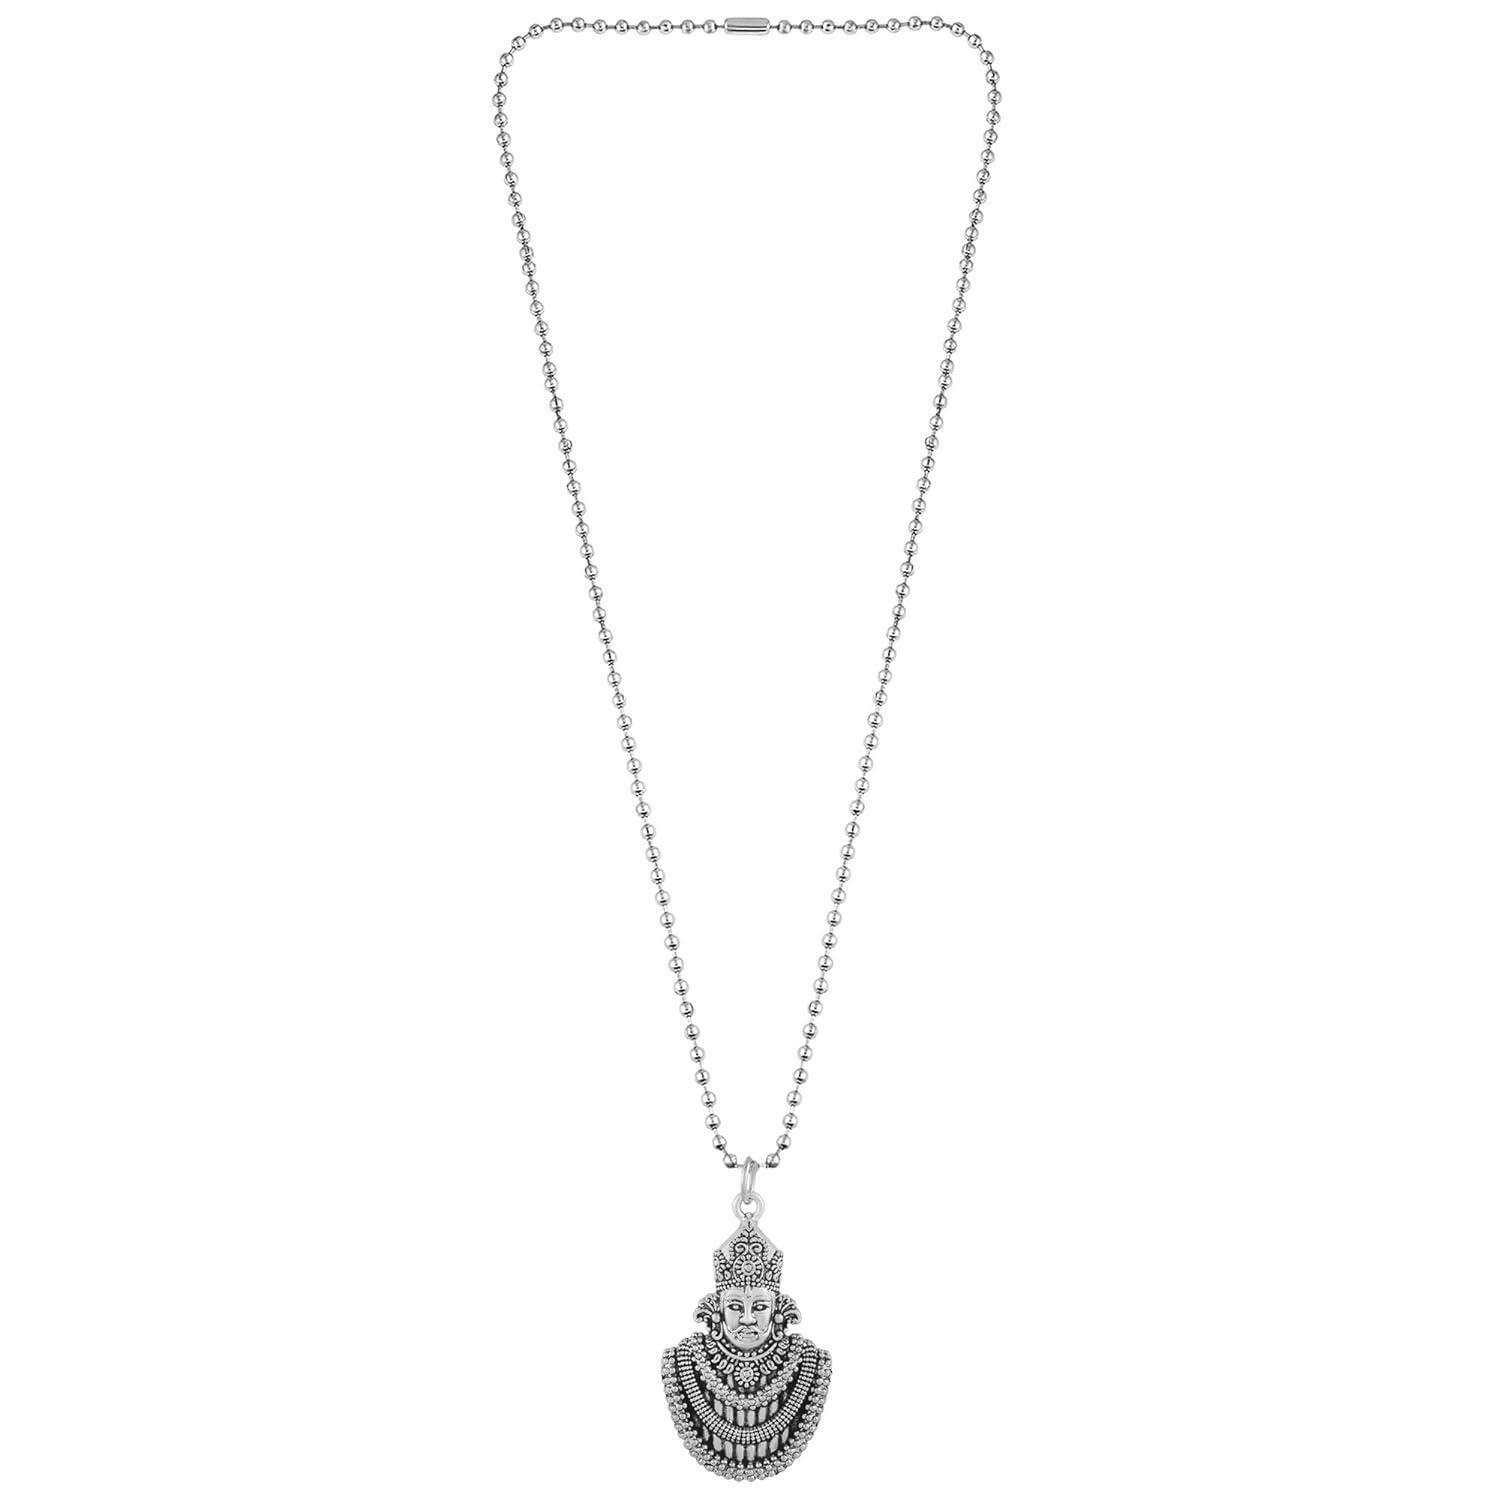
Morir Unisex Adult Silver Necklace With Ball Chain
Type: Necklaces & Pendants
Brand: MORIR
Price: Rs. 349
Oxidized metal silver finish khatu shyam barbarika image pendant necklace with chain temple jewellery for men & women. suitable for any outfit and any occasion.
Features: Oxidized Metal Silver Finish Khatu Shyam Barbarika Image Pendant Necklace With Chain Temple Jewellery For Men & Women,Made In India : All Our Products Are Manufactured In India And Are Exclusively Crafted To Adorn Your Persona.,Size: 1.57 Inch X 0.78 Inch. Weight : 8.50 Gms.,Nickel And Lead Less As Per Standards That Makes It Very Skin Friendly. The Plating Is Non-Allergic And Safe For All Environments.,Suitable For Any Outfit And Any Occasion.